Naria Girls

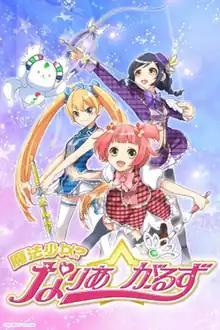
Main visual, featuring (left to right) Animaru, Hanabi, Urara and Inaho

Naria Girls known in Japan as is a Japanese anime television series produced by Bouncy studio. The series is marketed as a "user participation" anime by its producers. The name of the series makes use of a pun; "Nariagaru" which means "rising in the world".